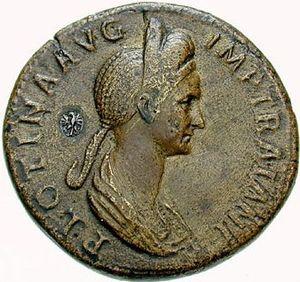
Plotine, née sous le nom de Pompeia Plotina, est l'épouse de l'empereur Trajan et impératrice de 98 à 117.
Trajan, né sous le nom de Marcus Ulpius Traianus le 18 septembre 53 à Italica et mort le 8 ou 9 août 117 à Selinus, en Cilicie, est empereur romain de fin janvier 98 à août 117. À sa mort, il porte le nom et les surnoms d'Imperator Caesar Divi Nervae Filius Nerva Traianus Optimus Augustus Germanicus Dacicus Parthicus.